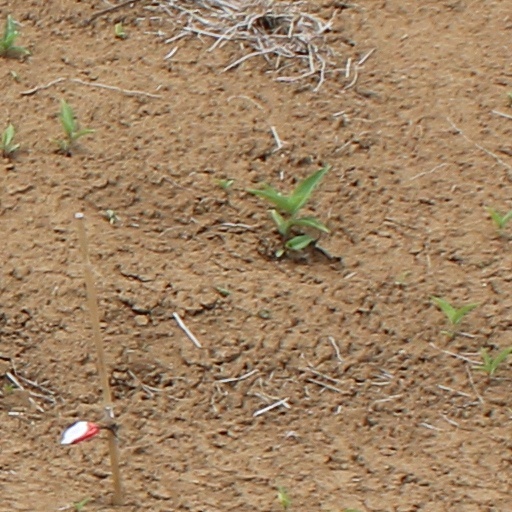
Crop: wheat